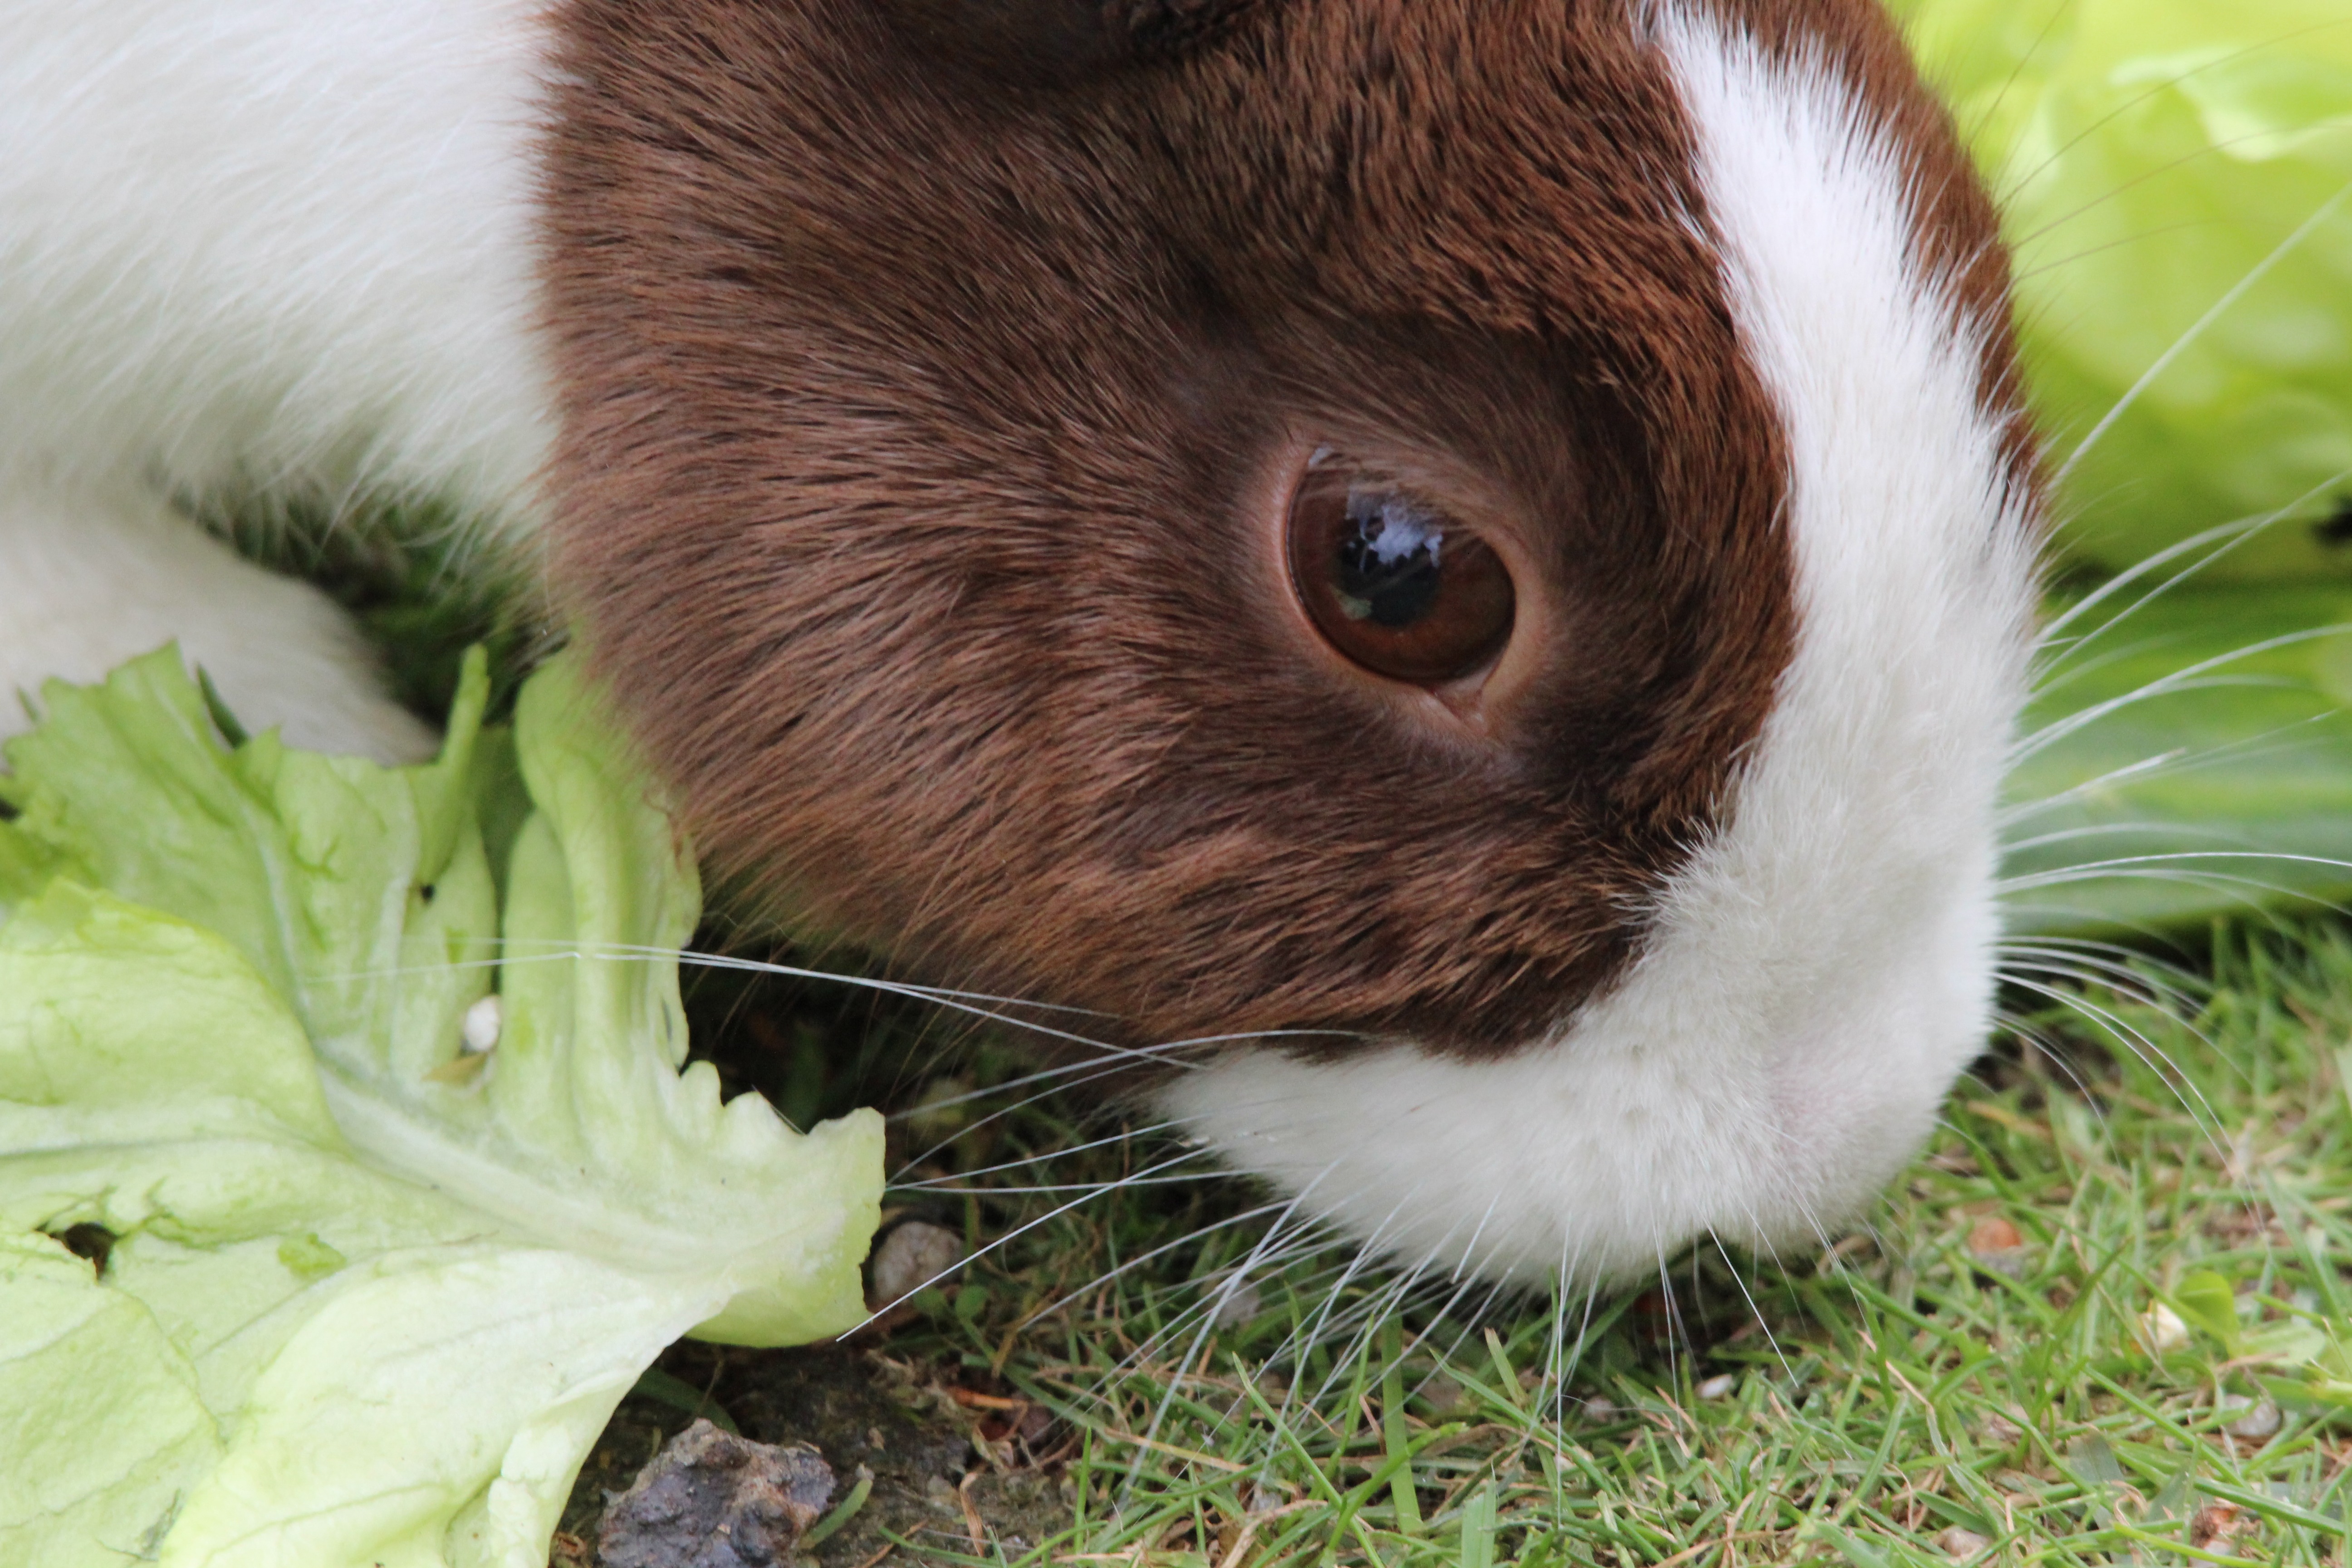
animal, cute, pet, fur, mammal, close, rodent, fauna, rabbit, guinea pig, whiskers, animals, vertebrate, nager, animal world, long eared, dwarf rabbit, domestic rabbit, rabits and hares